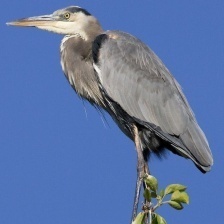
Species: BLUE HERON
Scientific name: ARDEA HERODIAS
ImageNet parent category: little_blue_heron